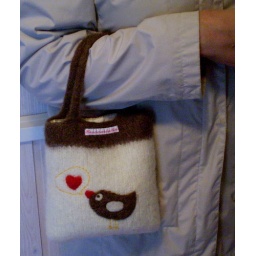
Felted white bag with Houston the bird in love